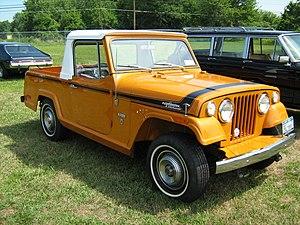
Le Jeepster Commando a été produit au début par le constructeur américain Kaiser-Jeep en 1966 pour rivaliser avec le Toyota Land Cruiser et le Ford Bronco.